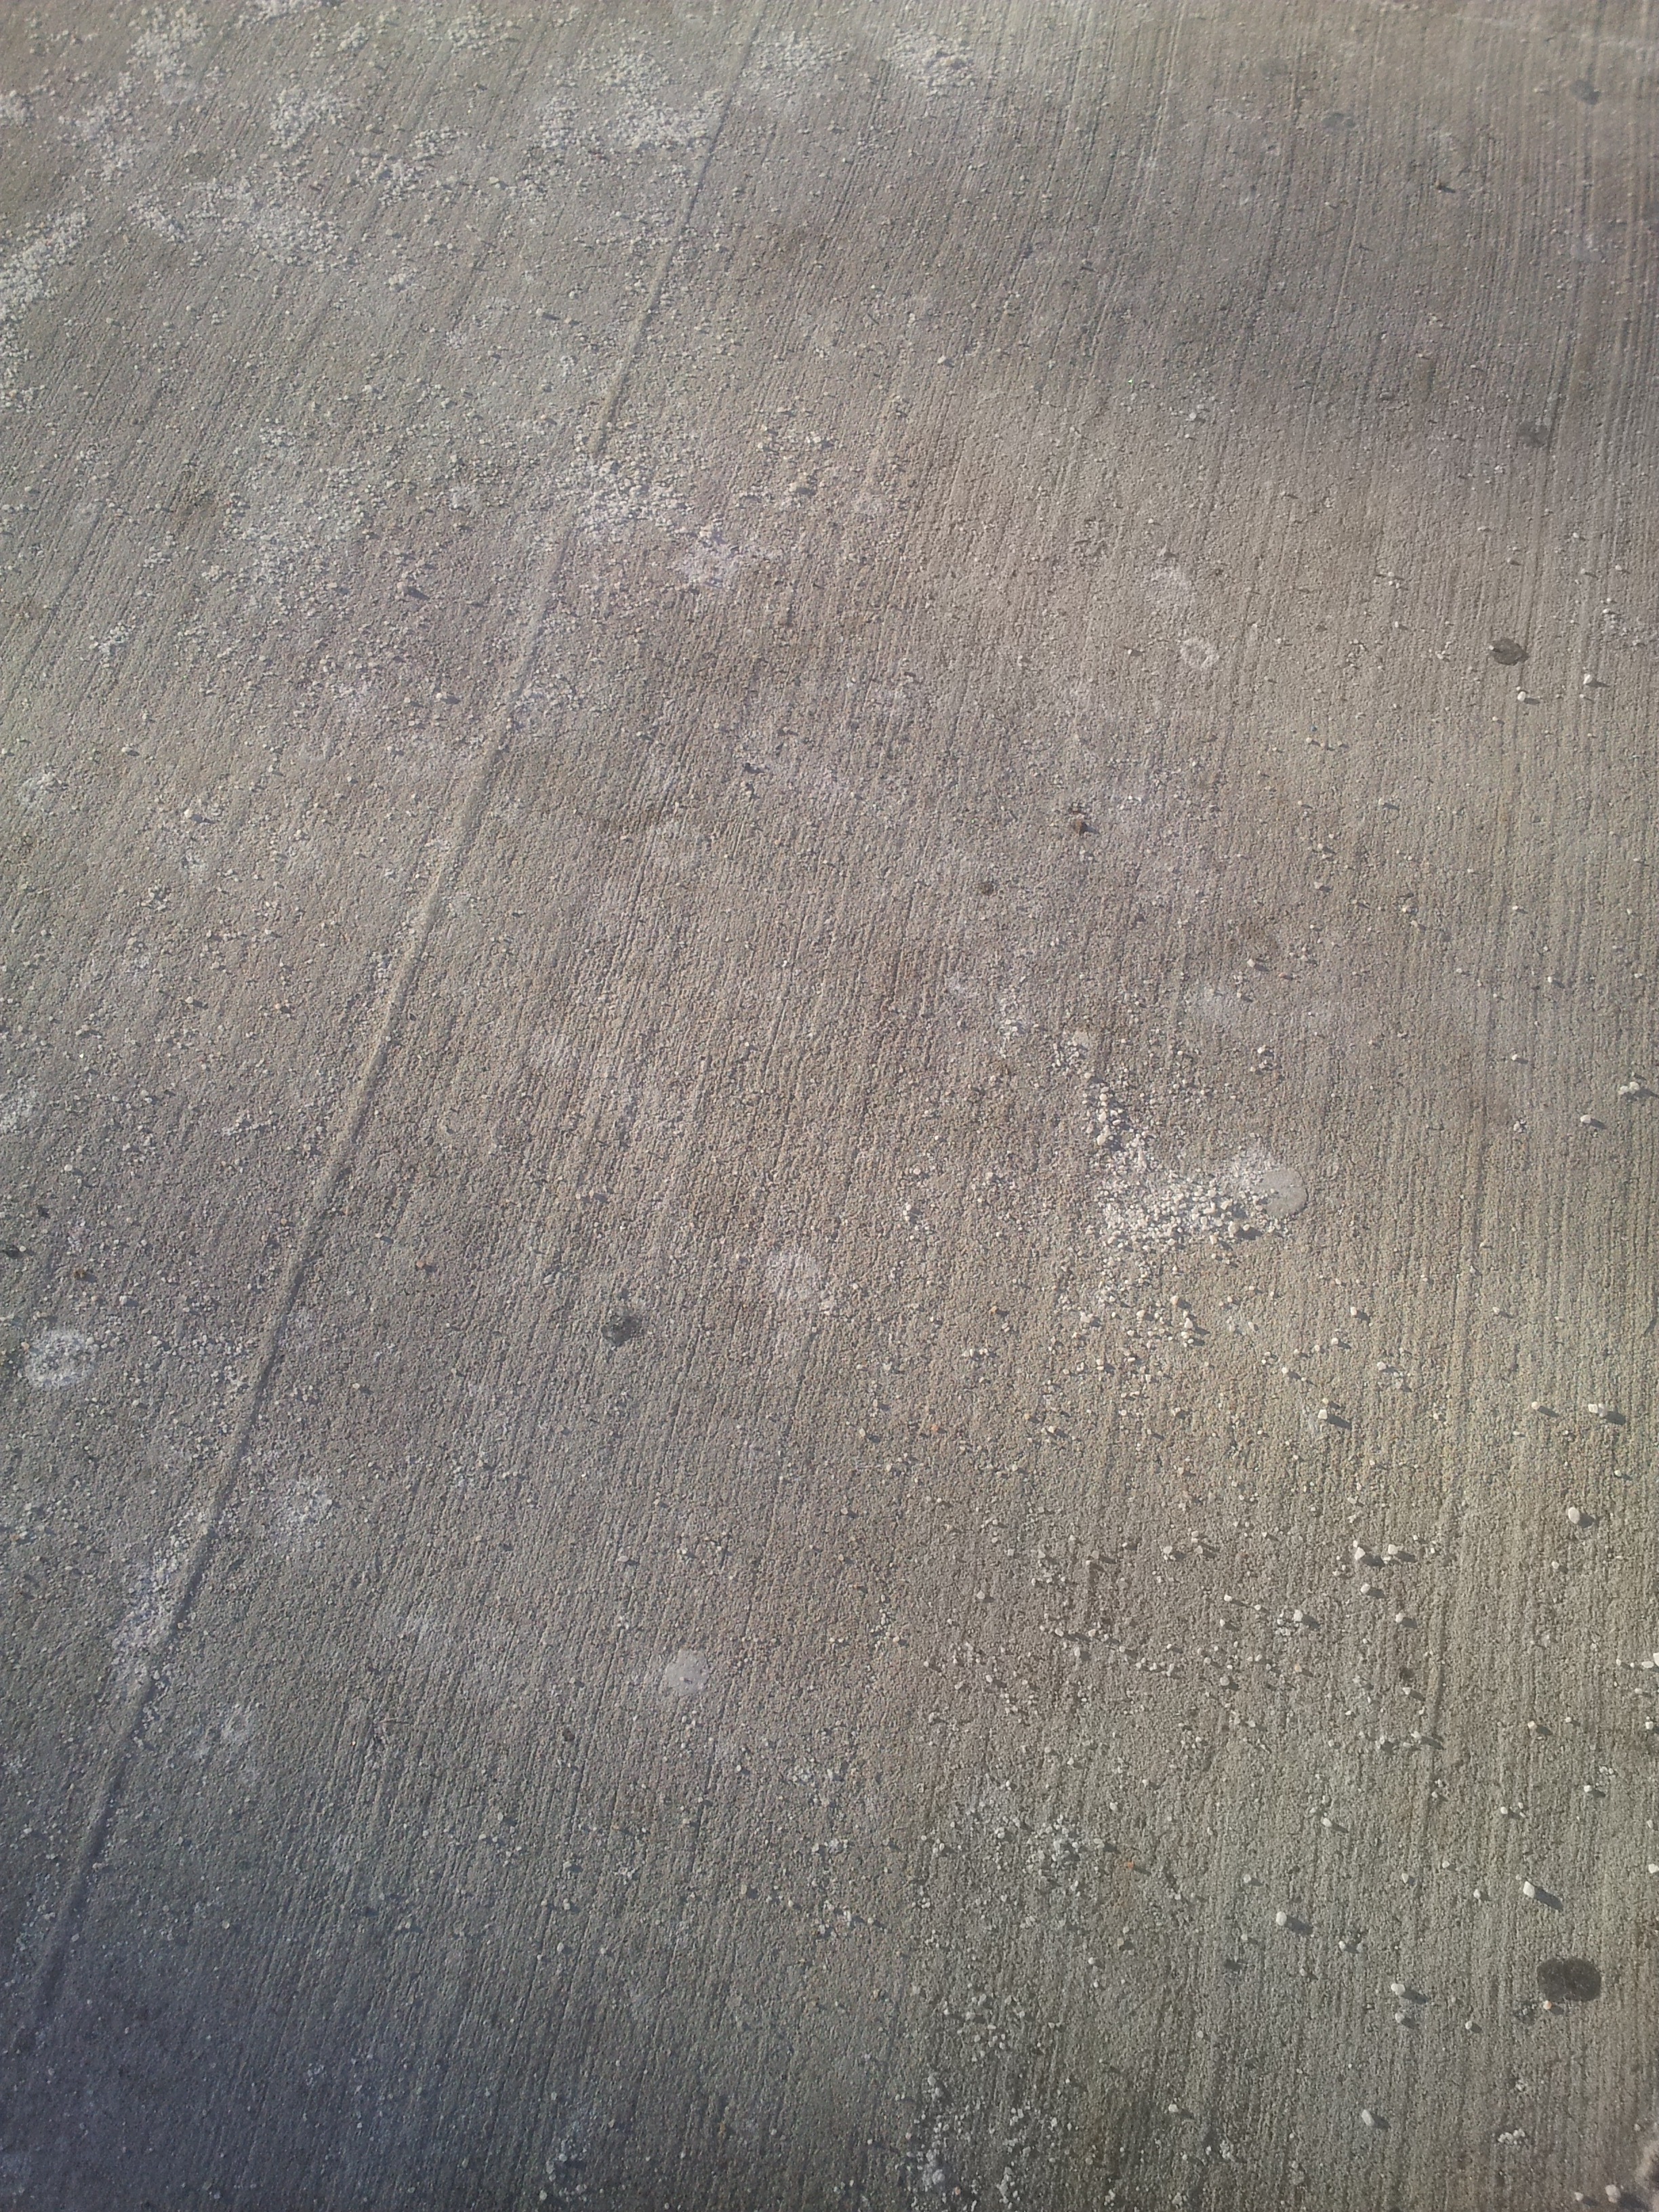
path, sand, wood, ground, texture, floor, wall, asphalt, pattern, line, soil, material, paved, flooring, wood flooring, road surface, laminate flooring